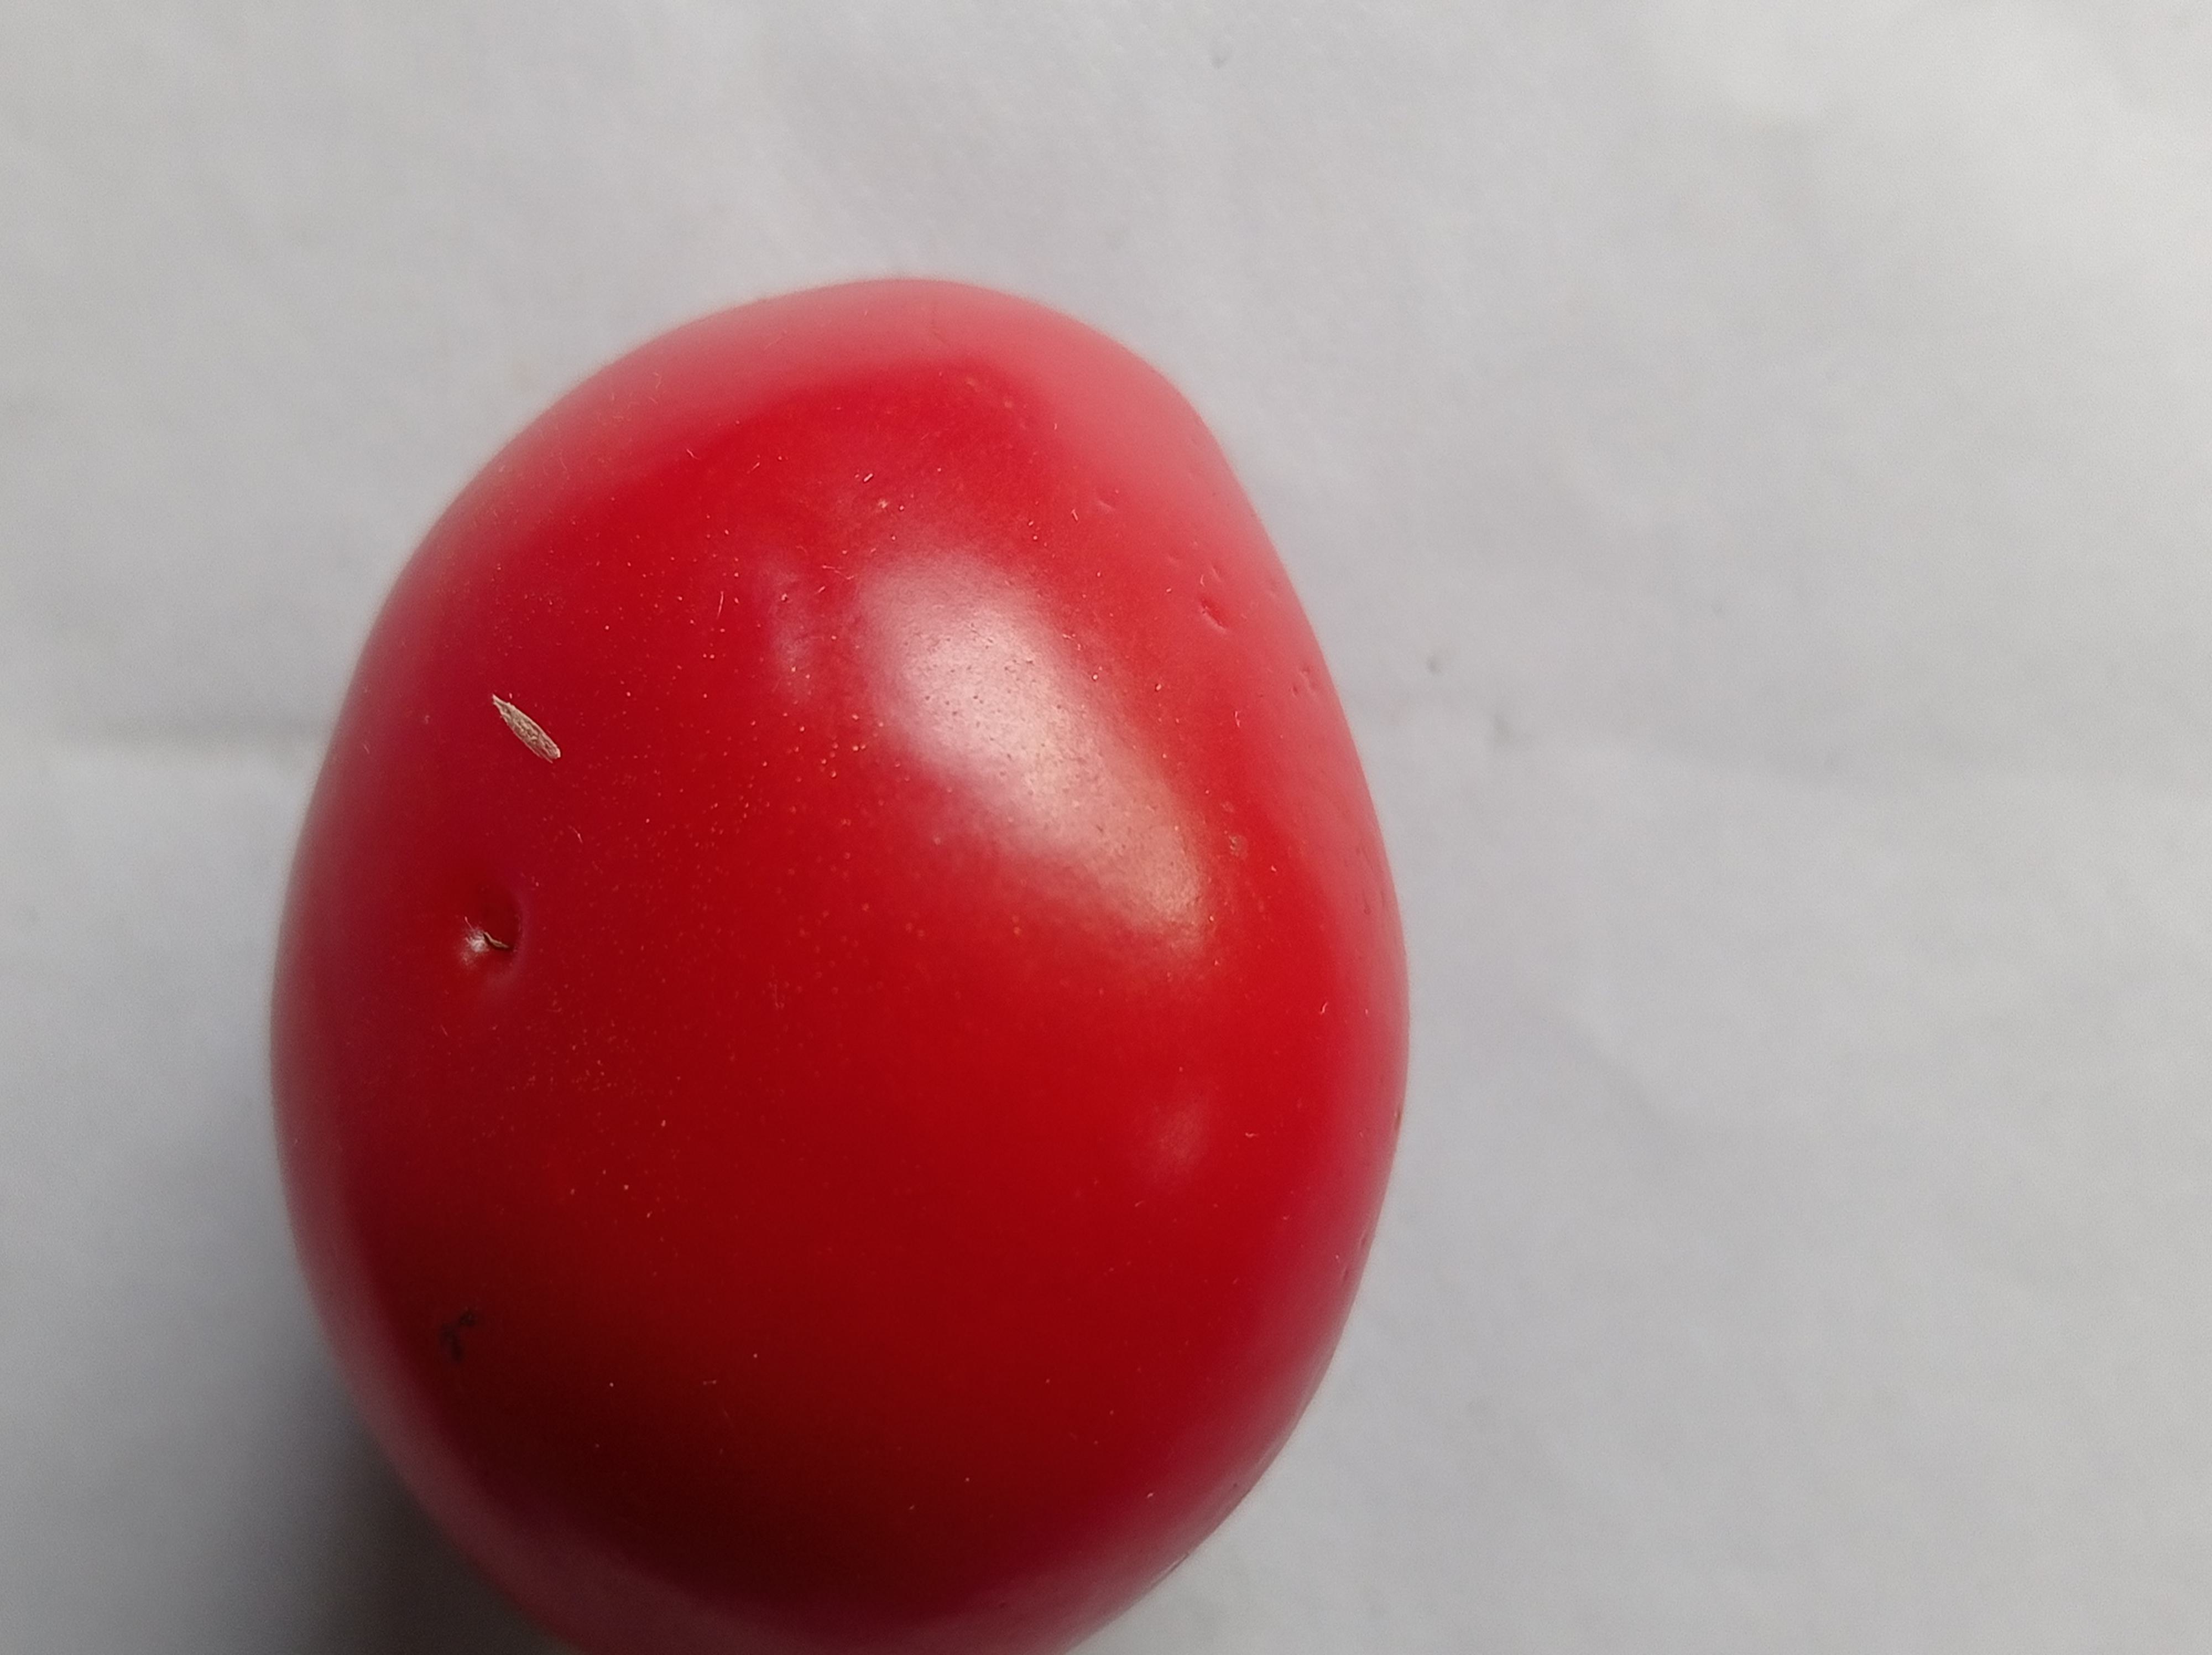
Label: Fresh